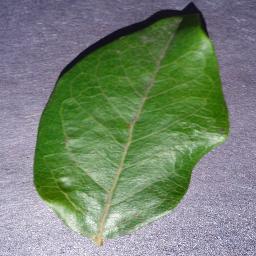
Label: Blueberry___healthy